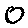
Label: 0